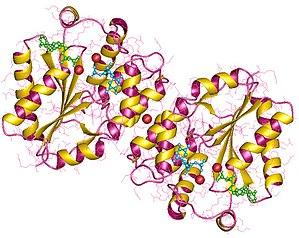
La dTMP kinase, ou thymidylate kinase, est une phosphotransférase qui catalyse la réaction :